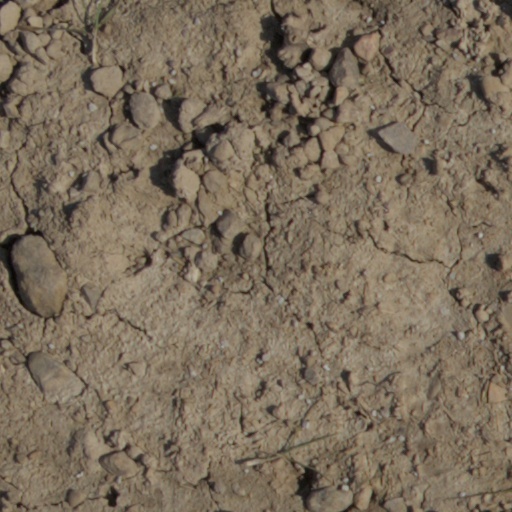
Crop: wheat